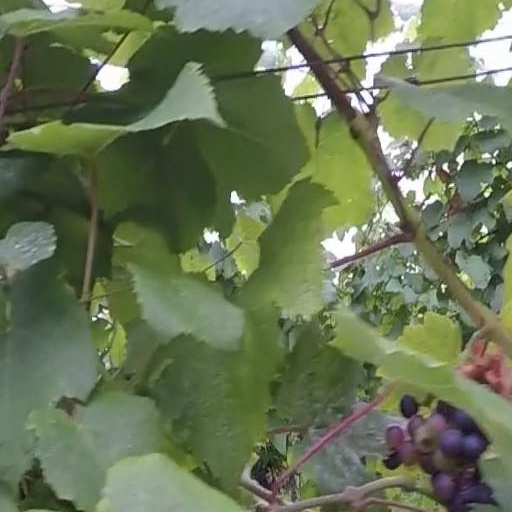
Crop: grape